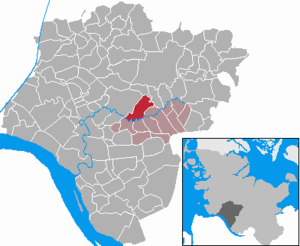
Oelixdorf
Kort
Oelixdorf er en by og kommune i det nordlige Tyskland, beliggende i Amt Breitenburg under Kreis Steinburg. Kreis Steinburg ligger i den sydvestlige del af delstaten Slesvig-Holsten.